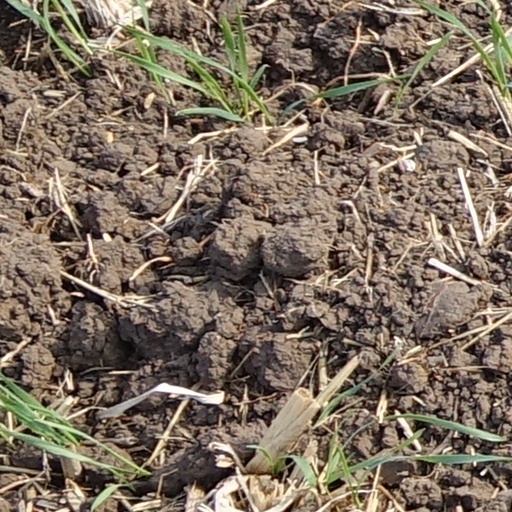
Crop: wheat